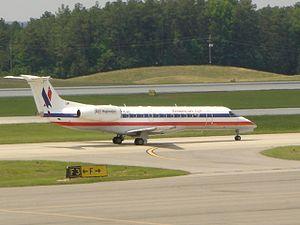
Envoy Air est une compagnie aérienne régionale américaine basée à Fort Worth, Texas. Fondée en 1984, elle est aujourd'hui partenaire d'American Airlines, elle aussi appartenant à la société de gestion AMR Corporation. Elle opère 1 700 vols quotidiens, desservant 150 villes à travers les États-Unis, le Canada, le Mexique et les Caraïbes.